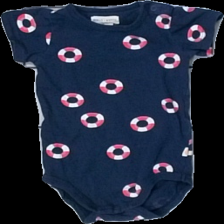
View: front
Type: Top
Category: Children
Brand: Holly And Whyte (Lindex)
Colors: Blue, Red, White
Material: 100% cotton
Pattern: Other
Cut: Regular
Size: 68
Season: All
Damage location: top left
Damage 2 location: top center
Damage 3 location: top right
Price range: <50
Recommended usage: Export
Description: blå body med ringar på, urtvättad
Comment: urtvättad, body